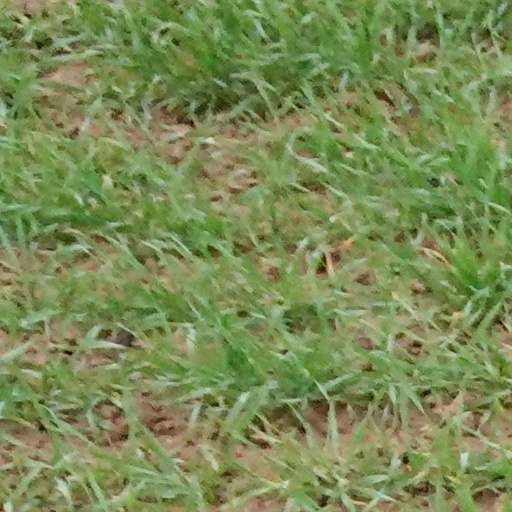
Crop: wheat